Question: Please indicate a possible affordance area of the bed that can be used for lying on
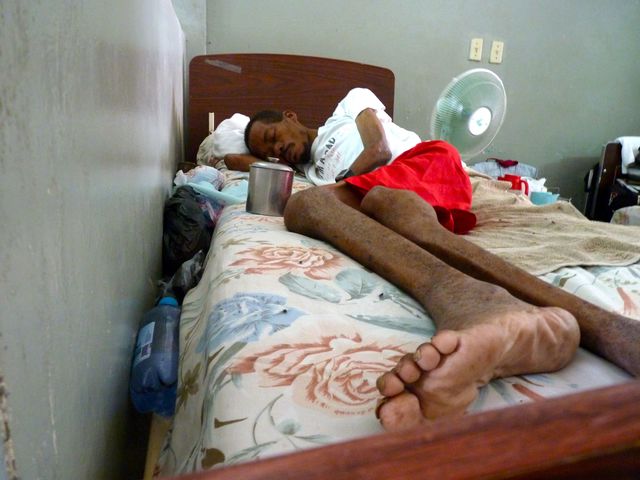
Answer: [146, 124.5, 640, 477.5]